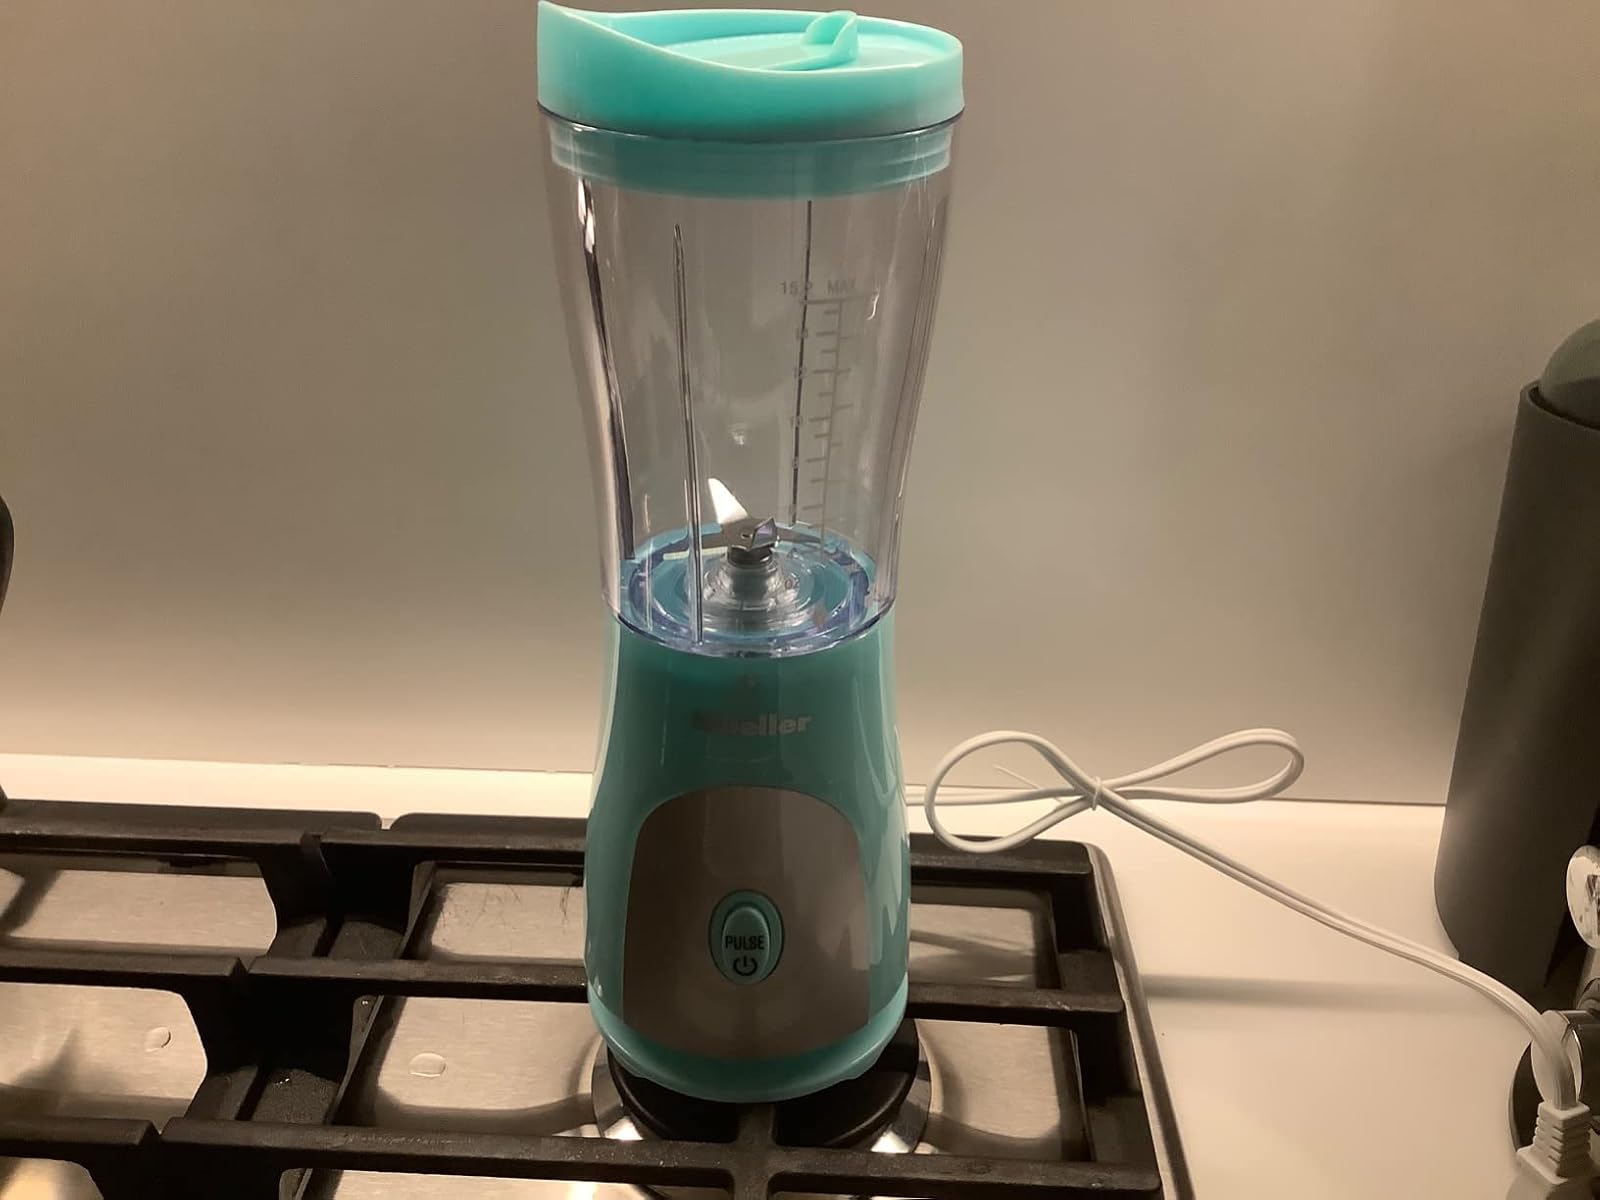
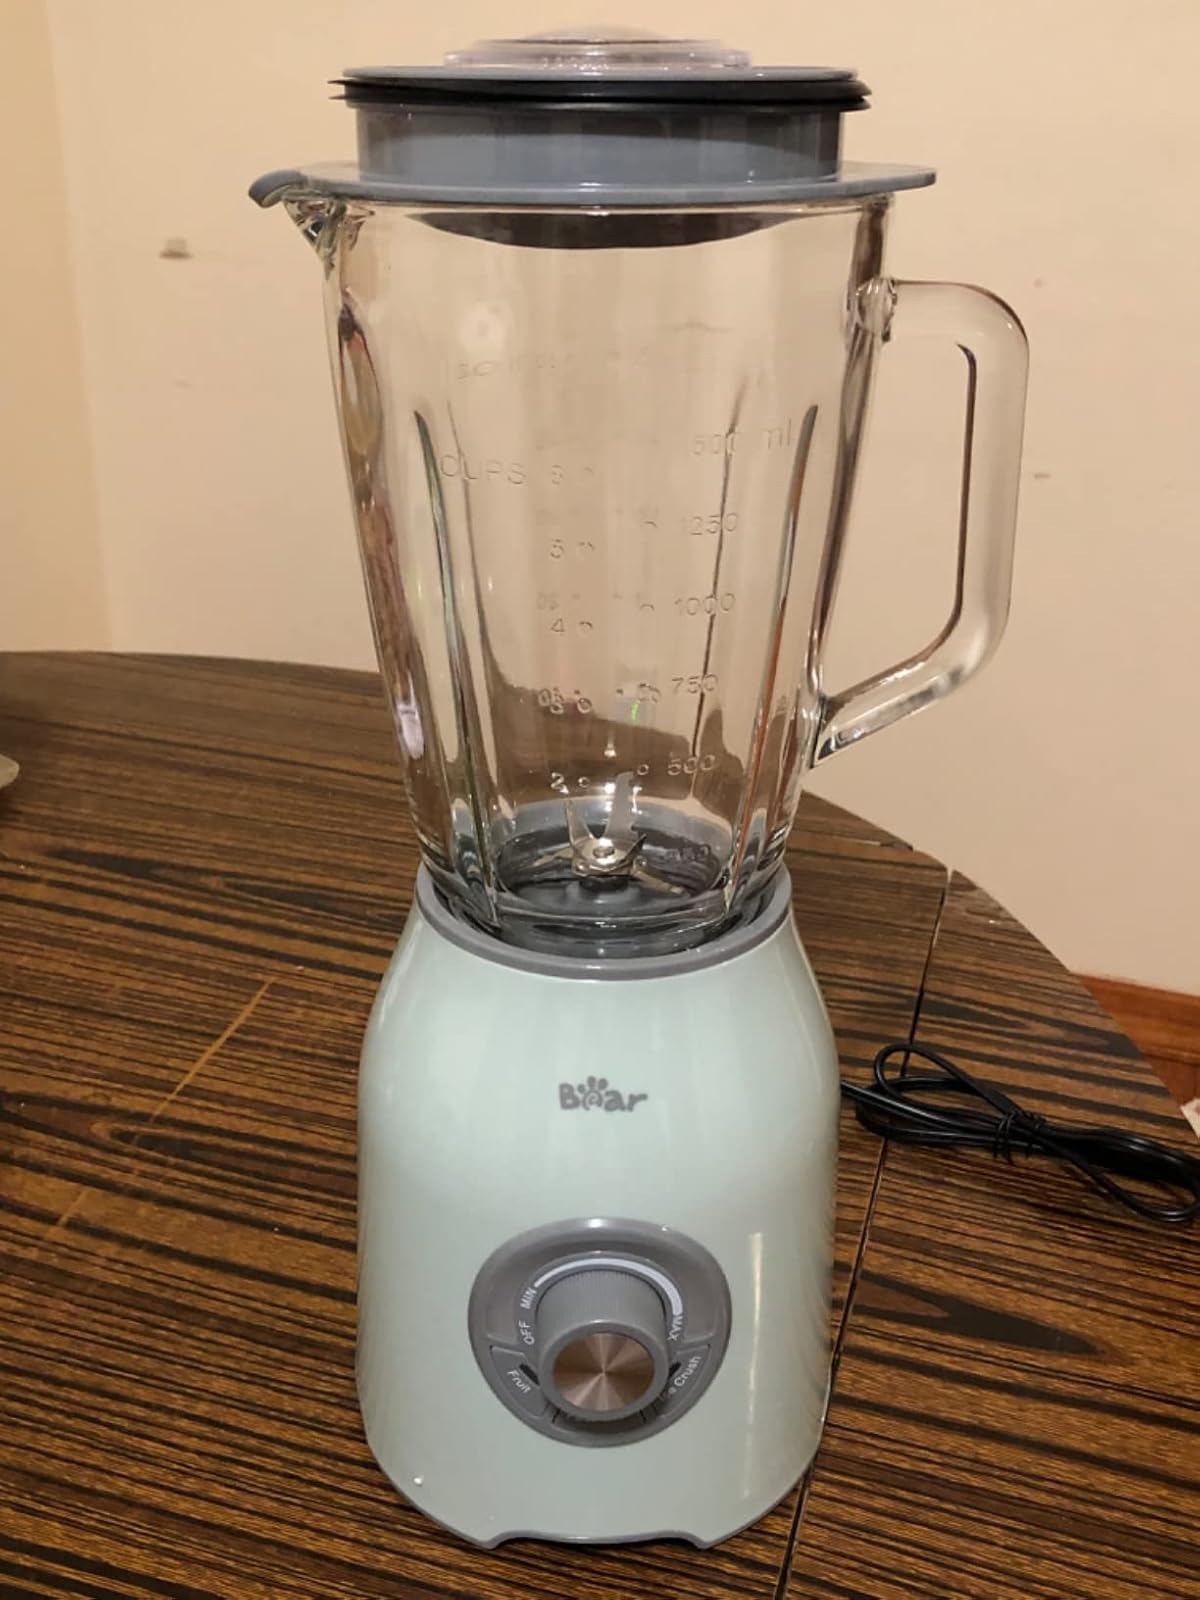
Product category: items_blender
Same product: no